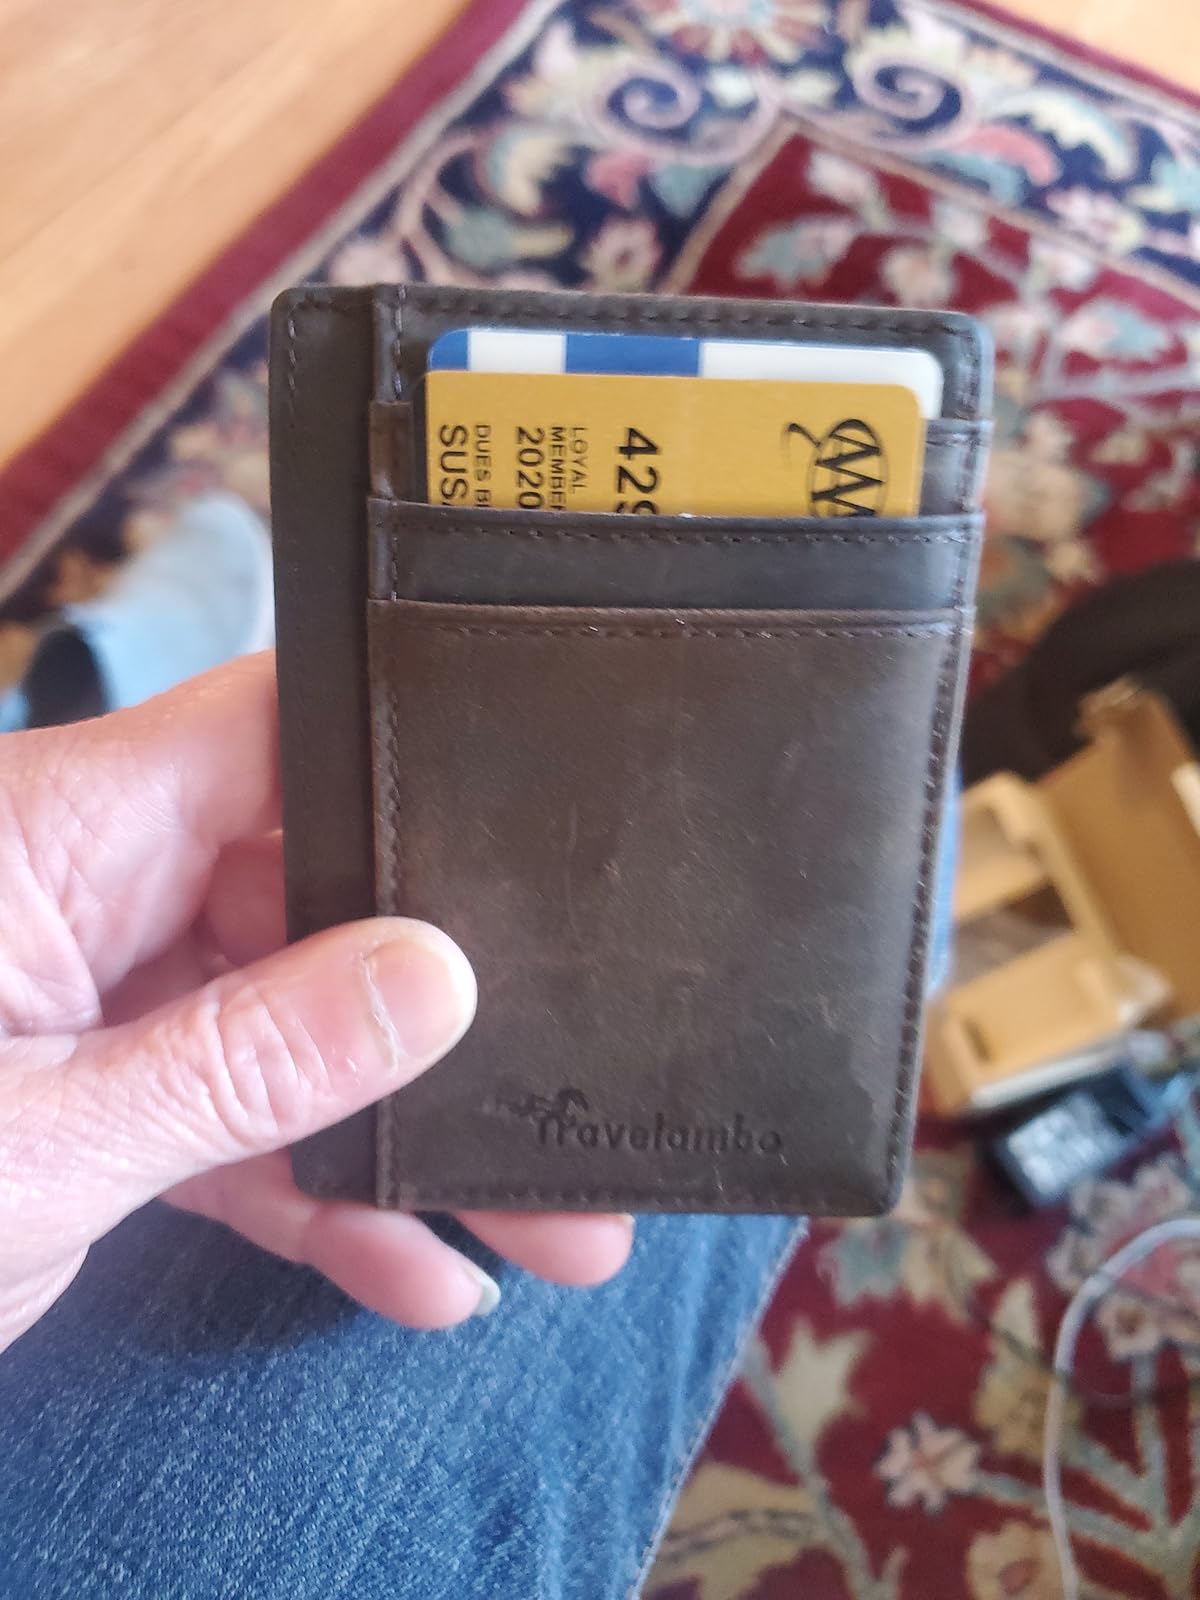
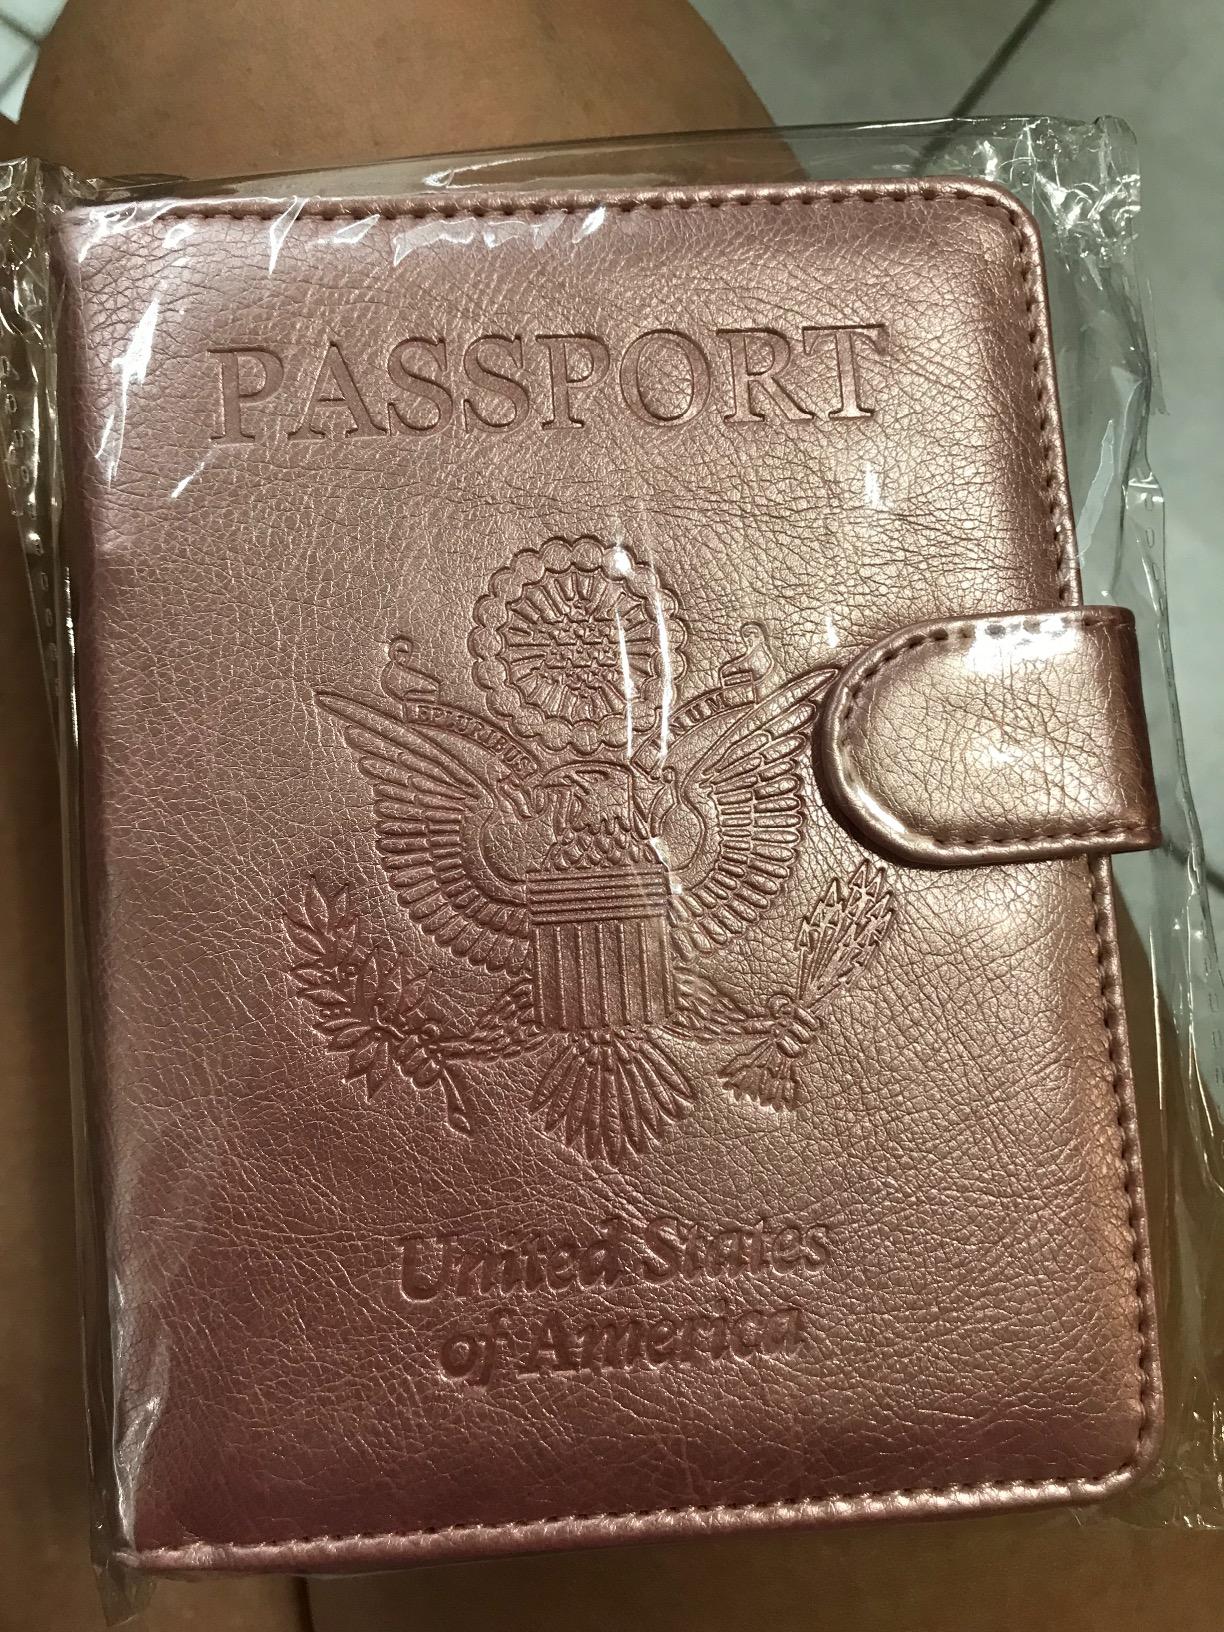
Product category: accessories_wallet
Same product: no